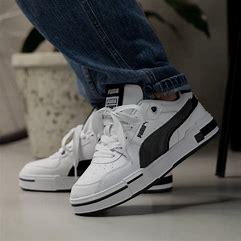
Brand: Puma
Model: Ca Pro